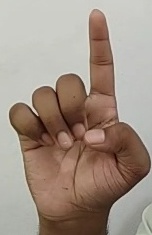
ASL sign: D